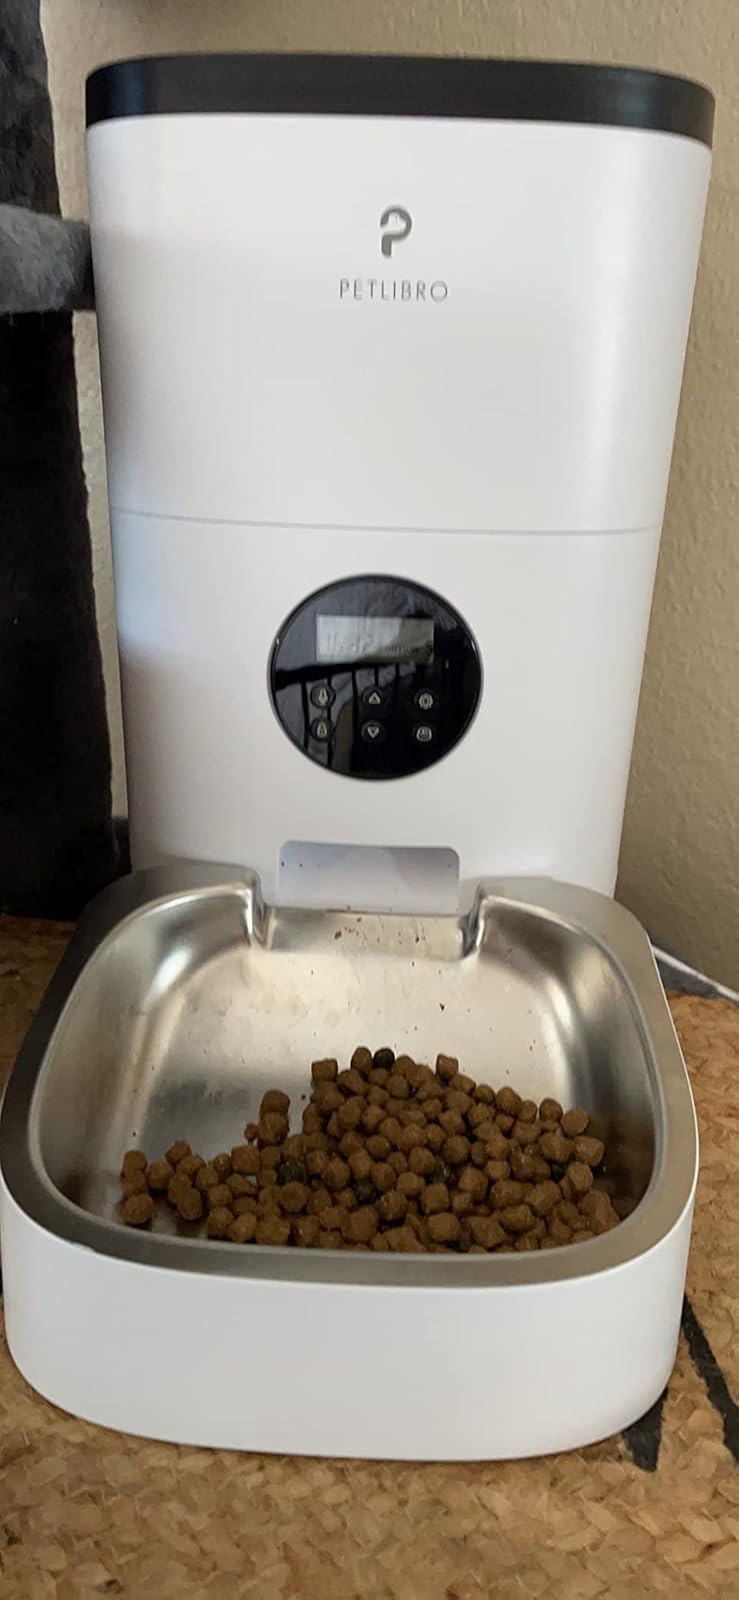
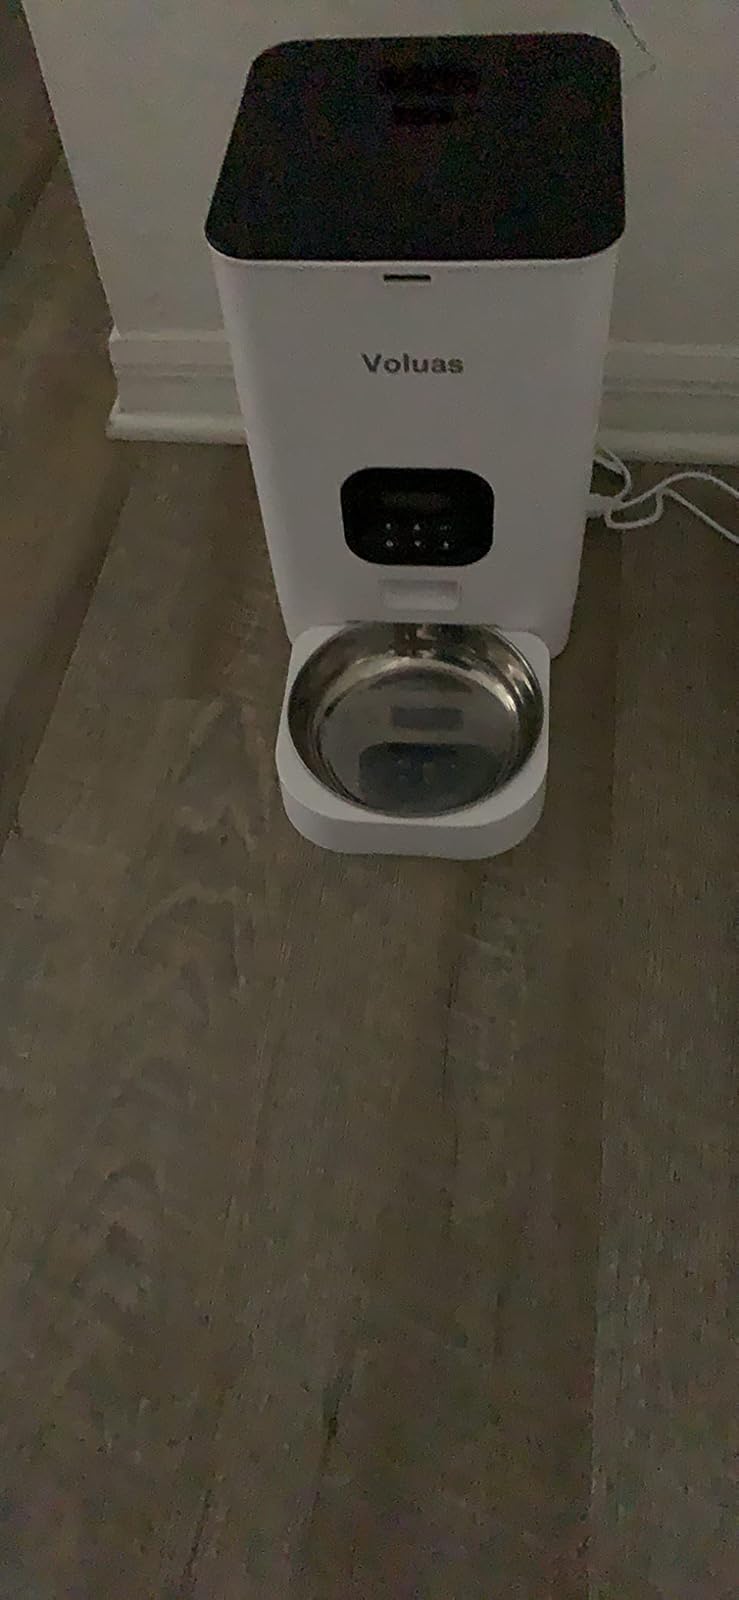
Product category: items_feeder
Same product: no